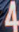
Number: 4